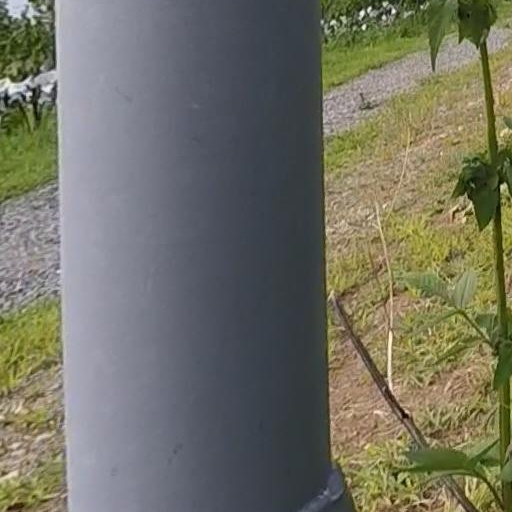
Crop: grape